Sofia Kenin career statistics

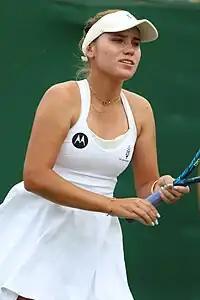
Kenin at the 2023 Wimbledon Championships

"Only main-draw results in WTA Tour, Grand Slam tournaments, Fed Cup/Billie Jean King Cup and Olympic Games are included in win–loss records."